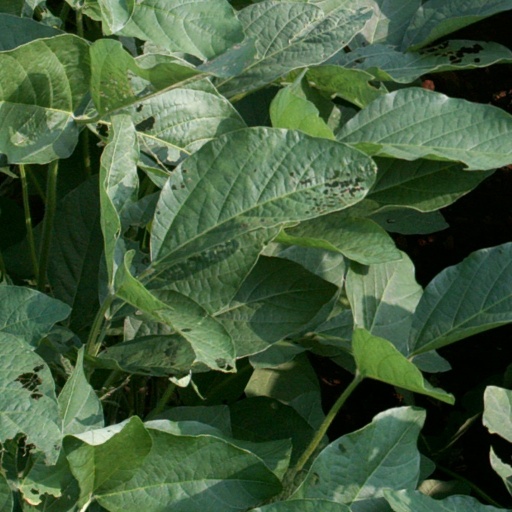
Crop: soybean